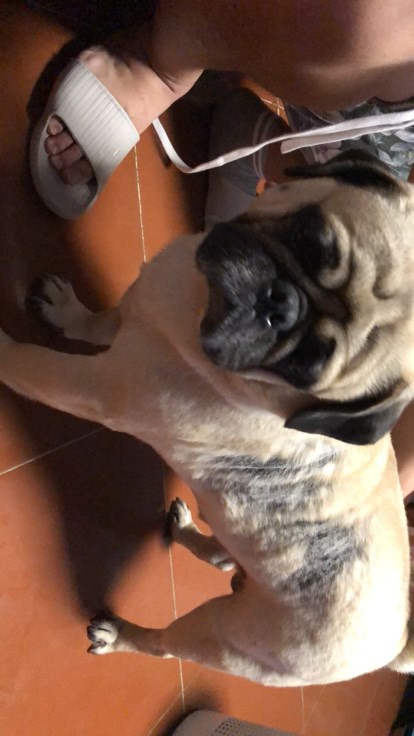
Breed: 798-n000130-pug